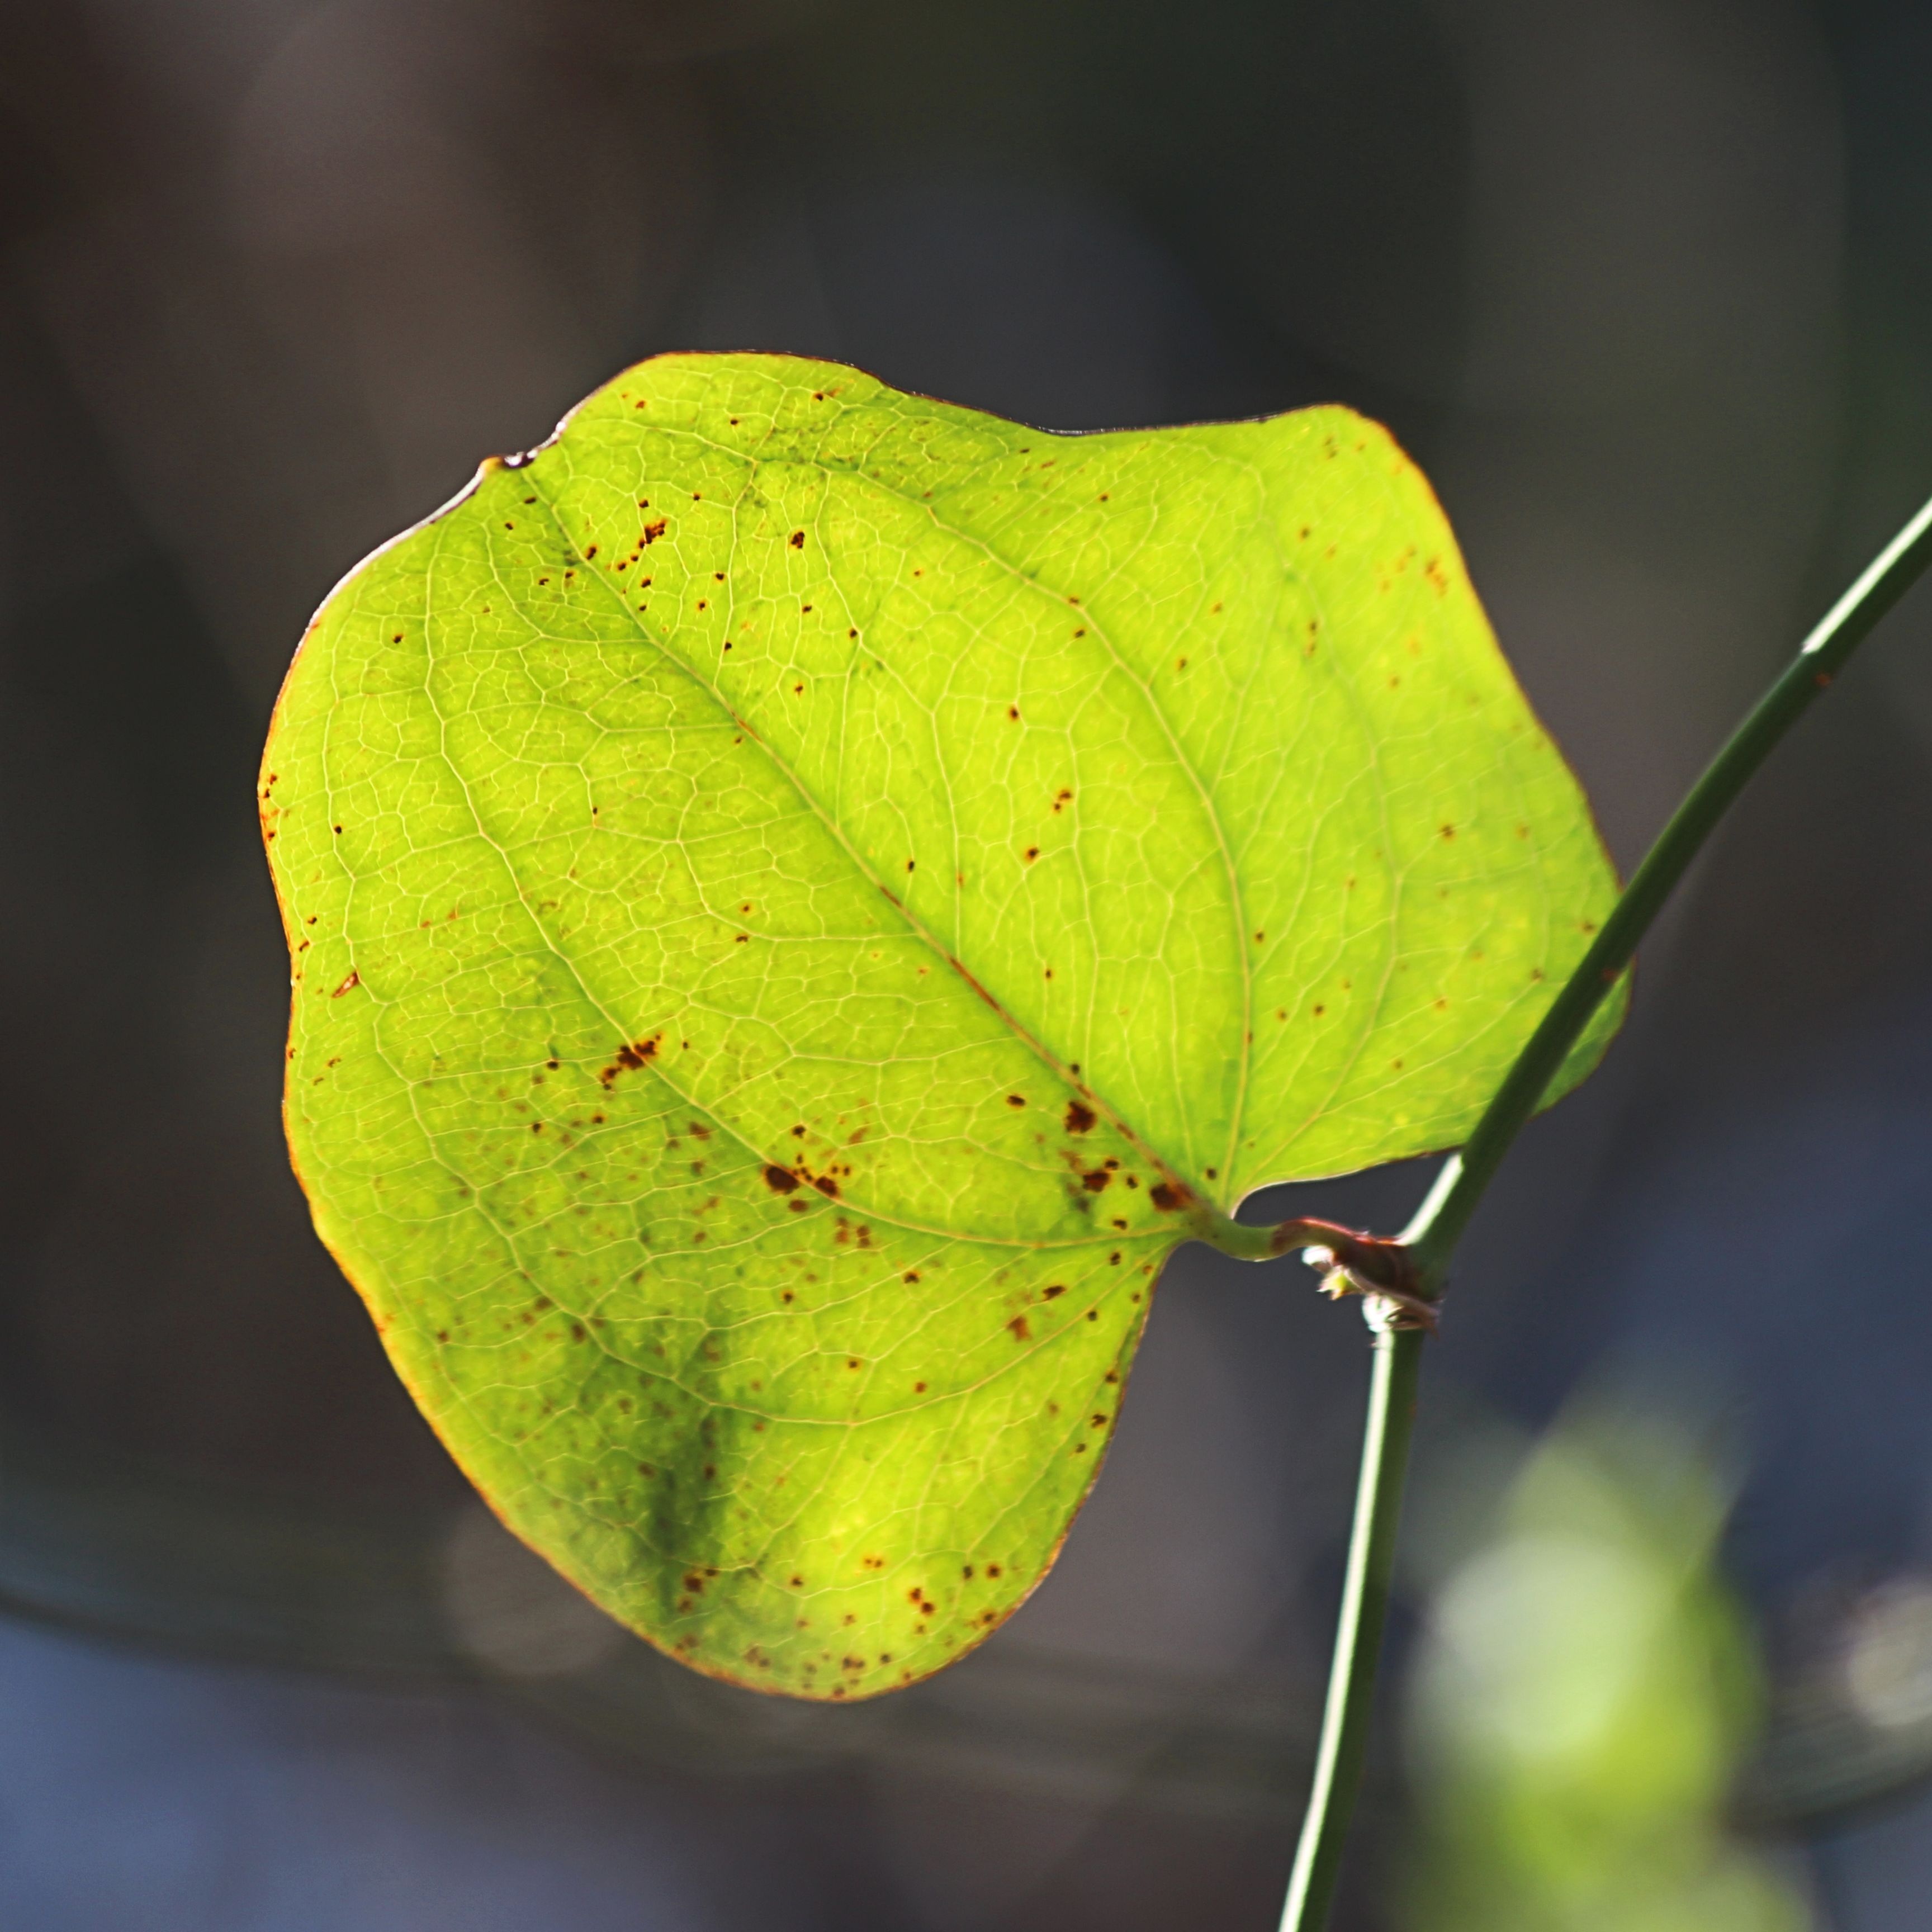
nature, plant, photography, leaf, flower, petal, green, produce, insect, natural, botany, yellow, flora, close up, macro photography, green leaf, plant stem